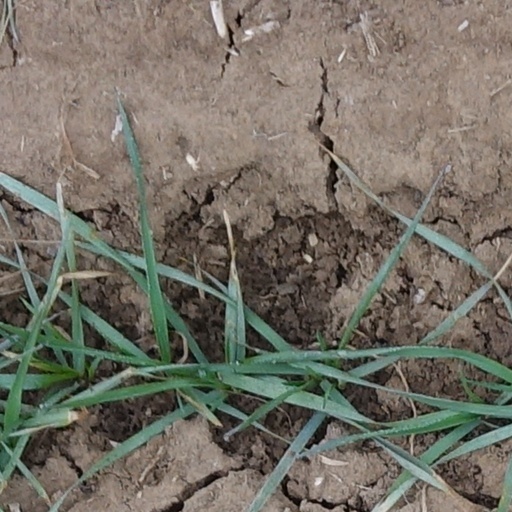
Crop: wheat